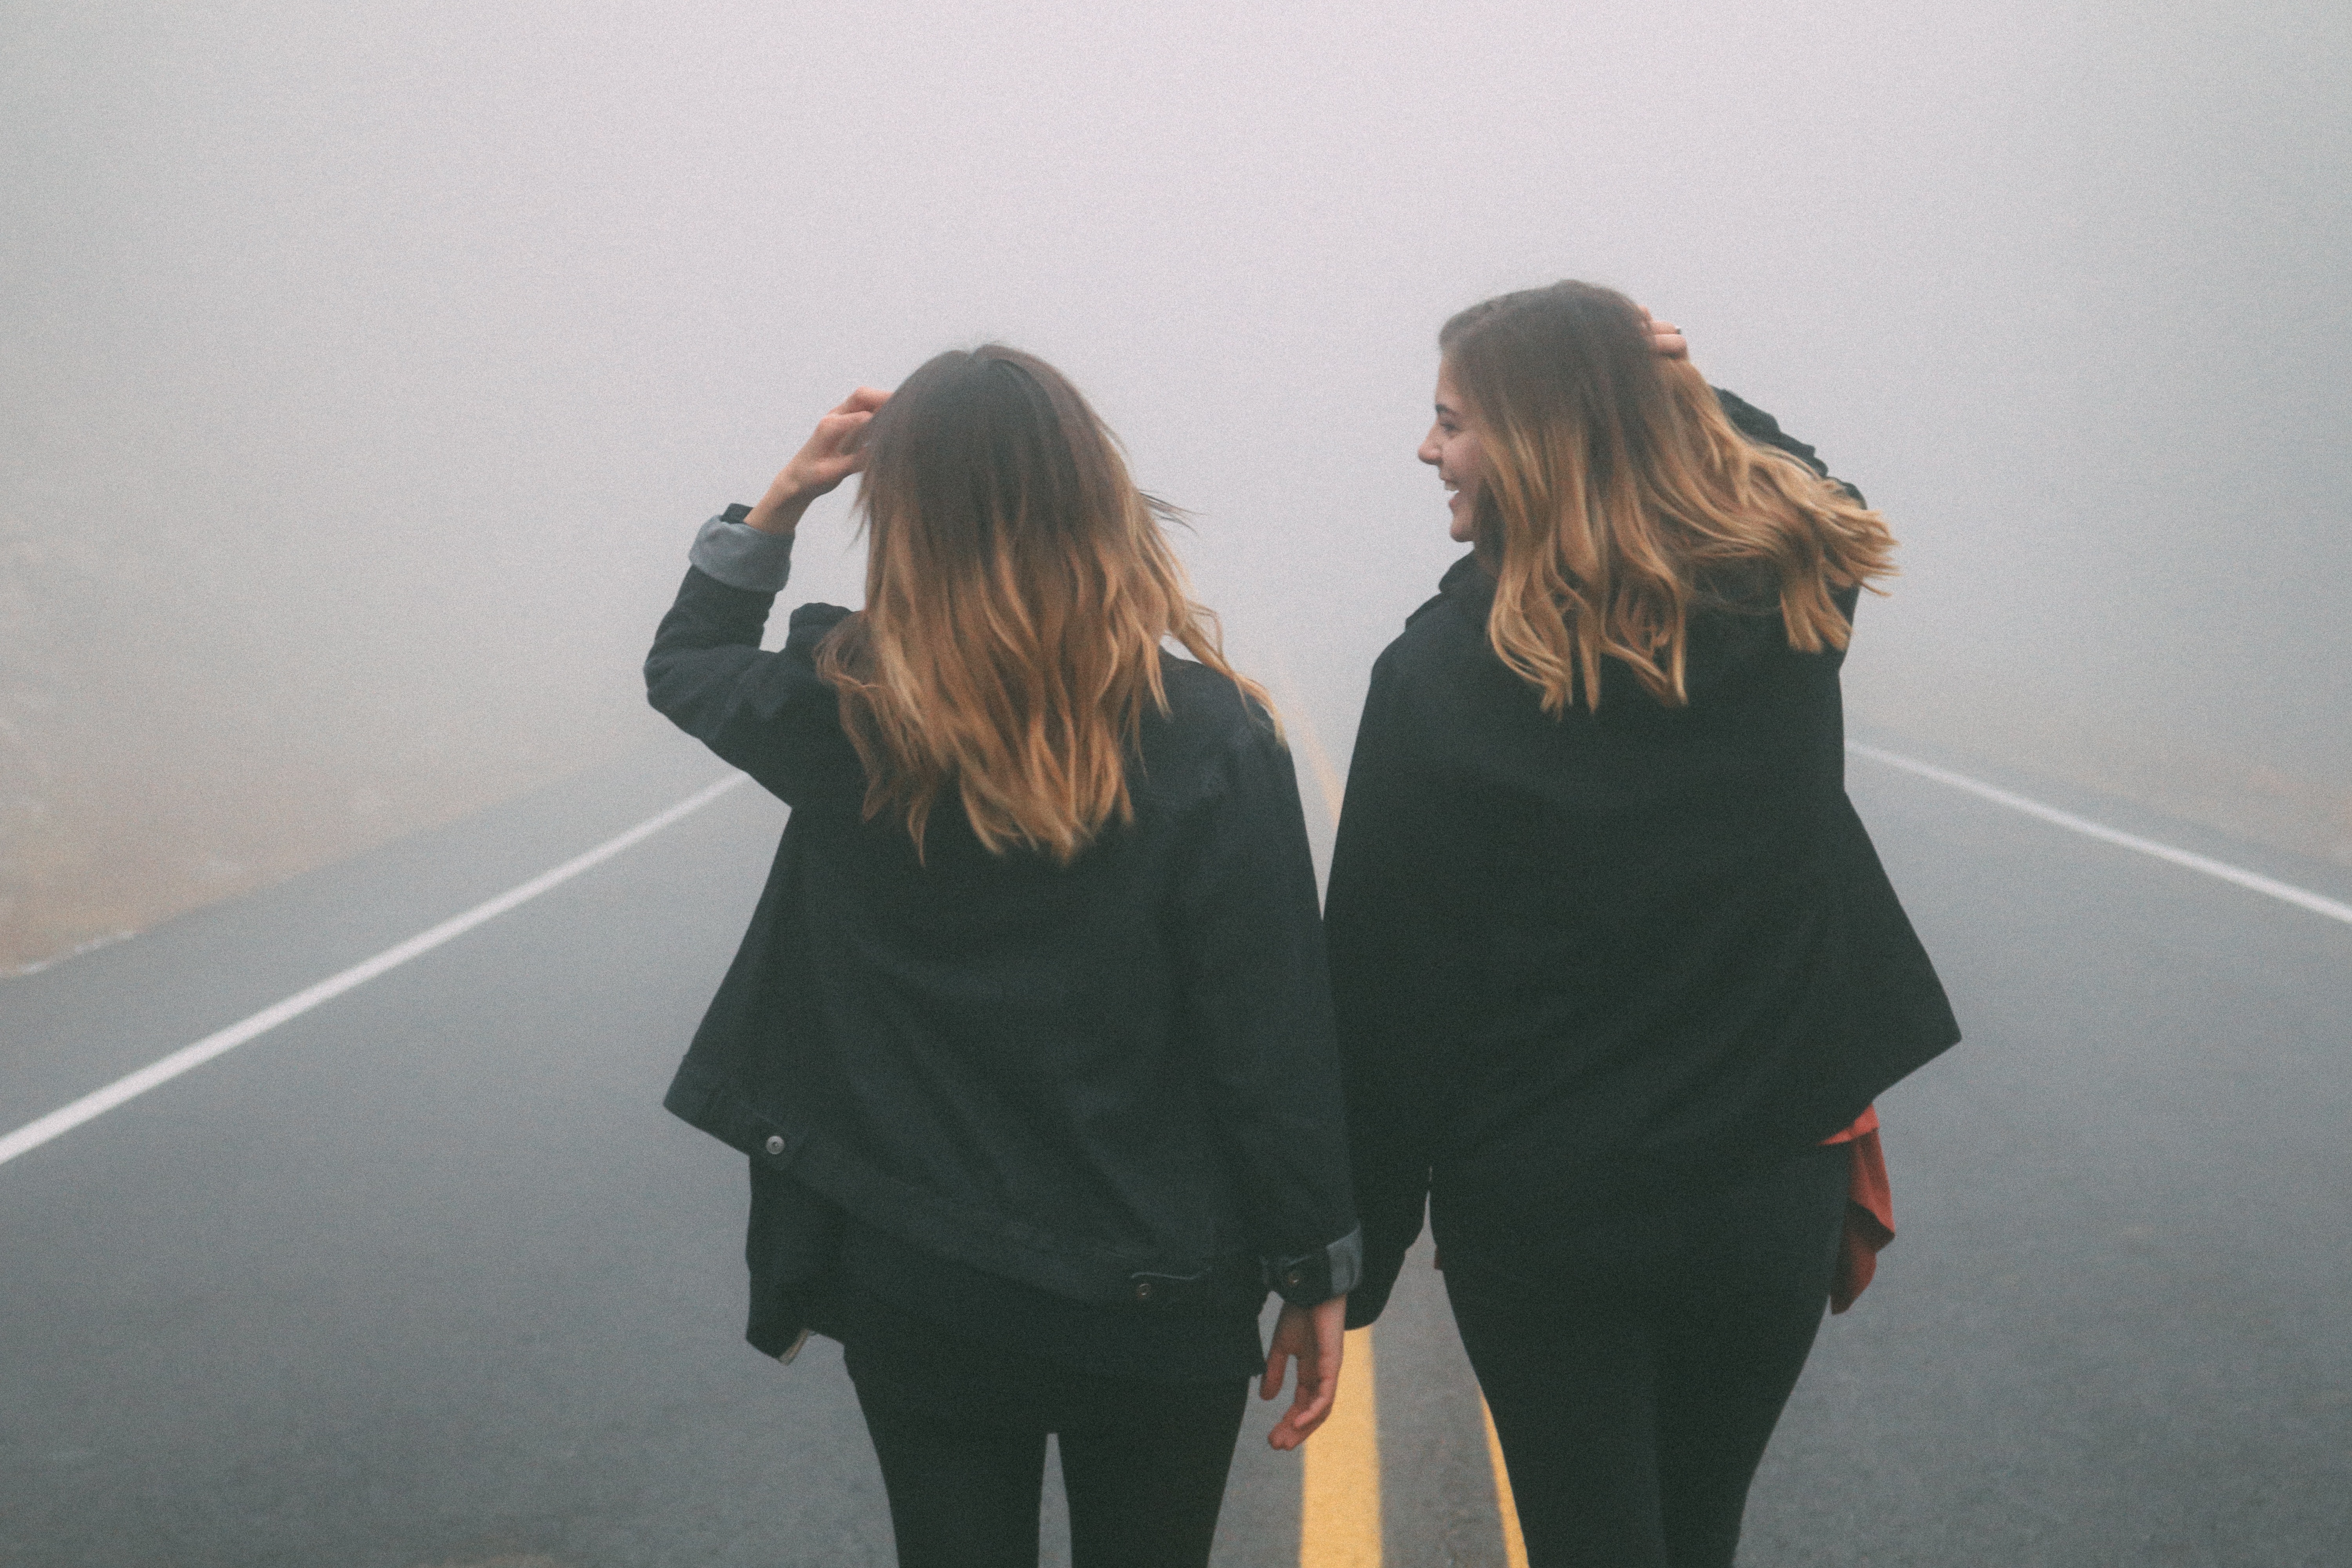
standing, fashion, dress, interaction, photo shoot, human positions